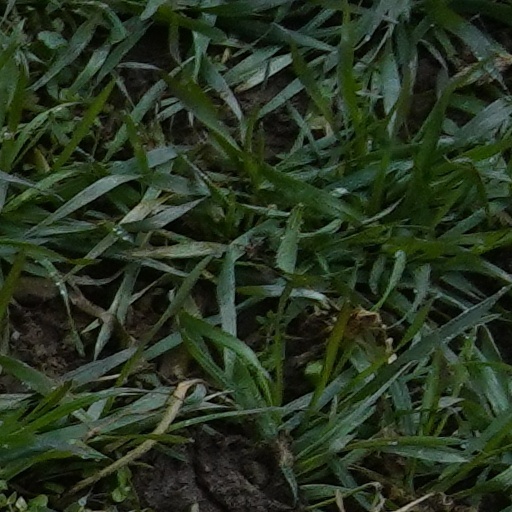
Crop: wheat